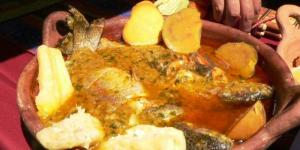
truchas en guiso